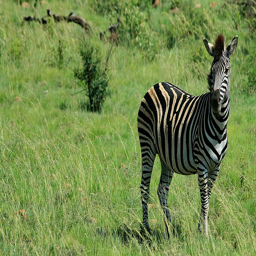
A zebra standing in a tall green grass.
A zebra standing in a green, grassy meadow.
A zebra is standing in a bright green field.
A lone zebra stands in the tall grasses.
A zebra standing in a lush green grass covered field.